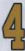
Number: 4